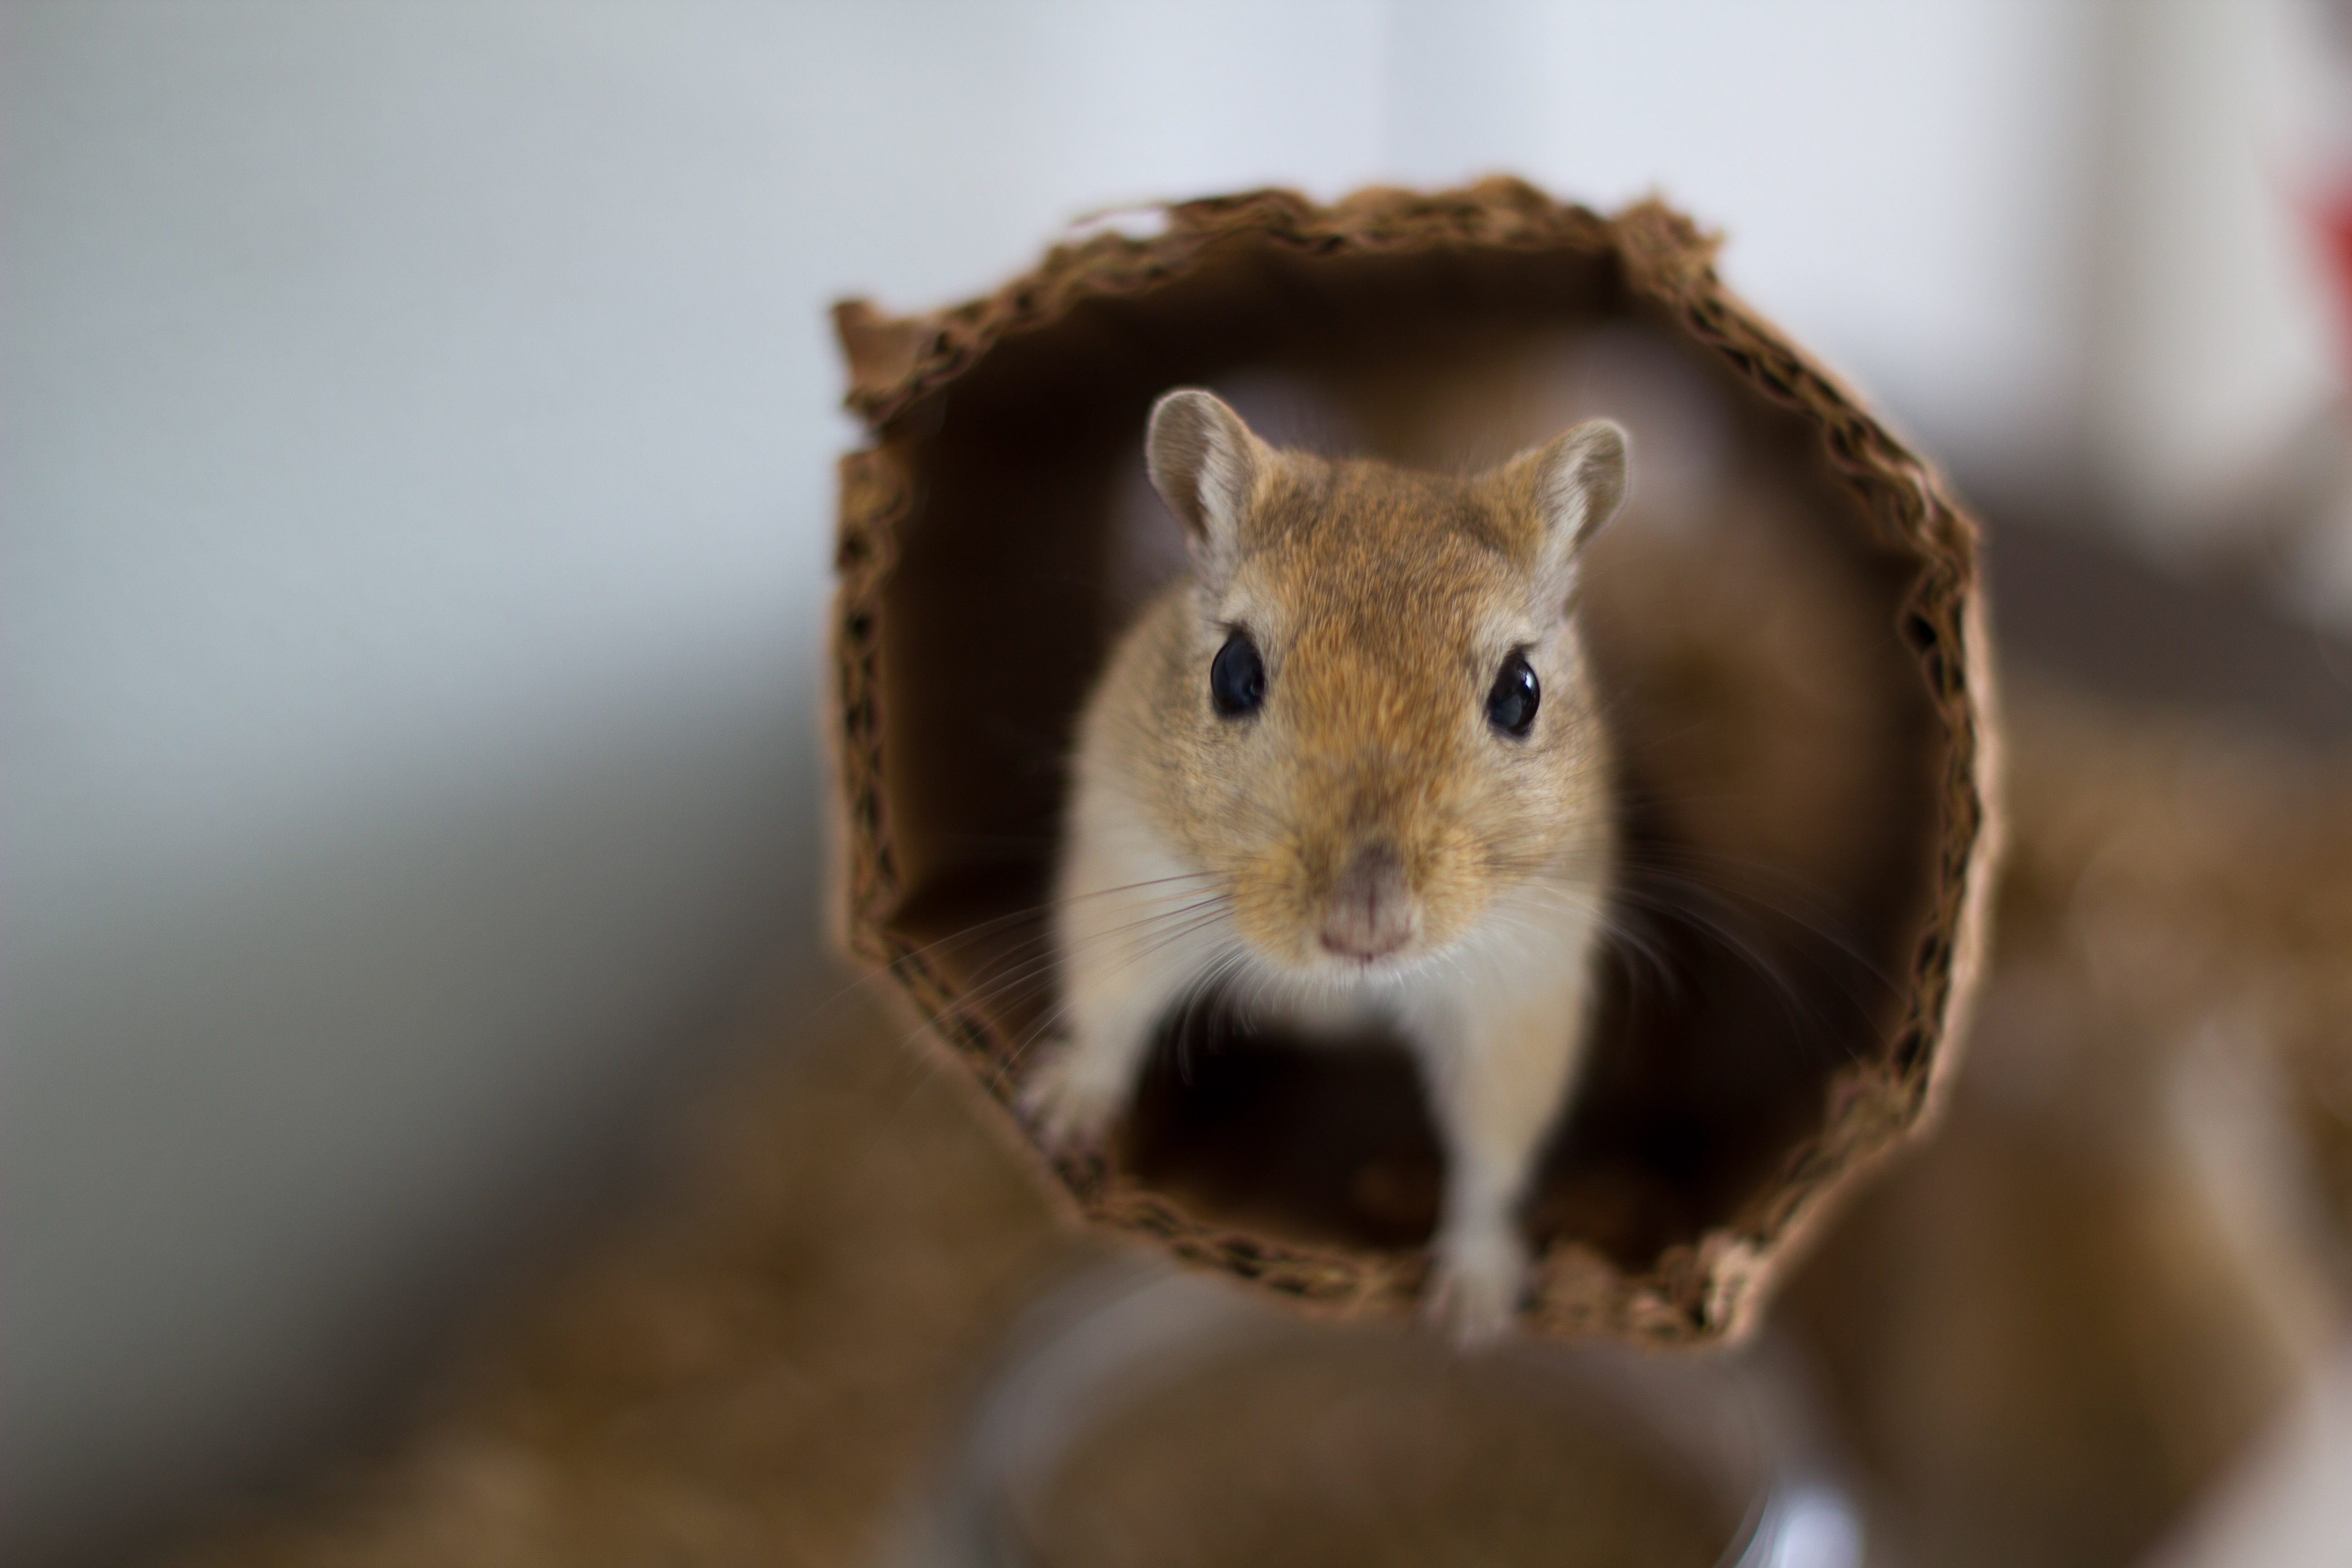
mouse, wildlife, mammal, squirrel, hamster, rodent, fauna, close up, whiskers, vertebrate, chipmunk, macro photography, gerbil, muroidea, degu, muridae